Herald Sun Tour

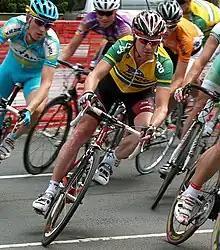
Herald Sun Tour

The Herald Sun Tour is an Australian professional bicycle race held in Melbourne and provincial Victoria, sanctioned by the Union Cycliste Internationale (UCI). The first tour was held in October 1952 as a six-day event. It is now held annually over five days in February, though as of 2024 the most recent edition was in 2020. It is named after the "Herald Sun", Melbourne's only daily tabloid newspaper. It was originally known as the Sun Tour after "The Sun News-Pictorial", and changed its name when "The Sun News-Pictorial" merged with "The Herald" in 1990.